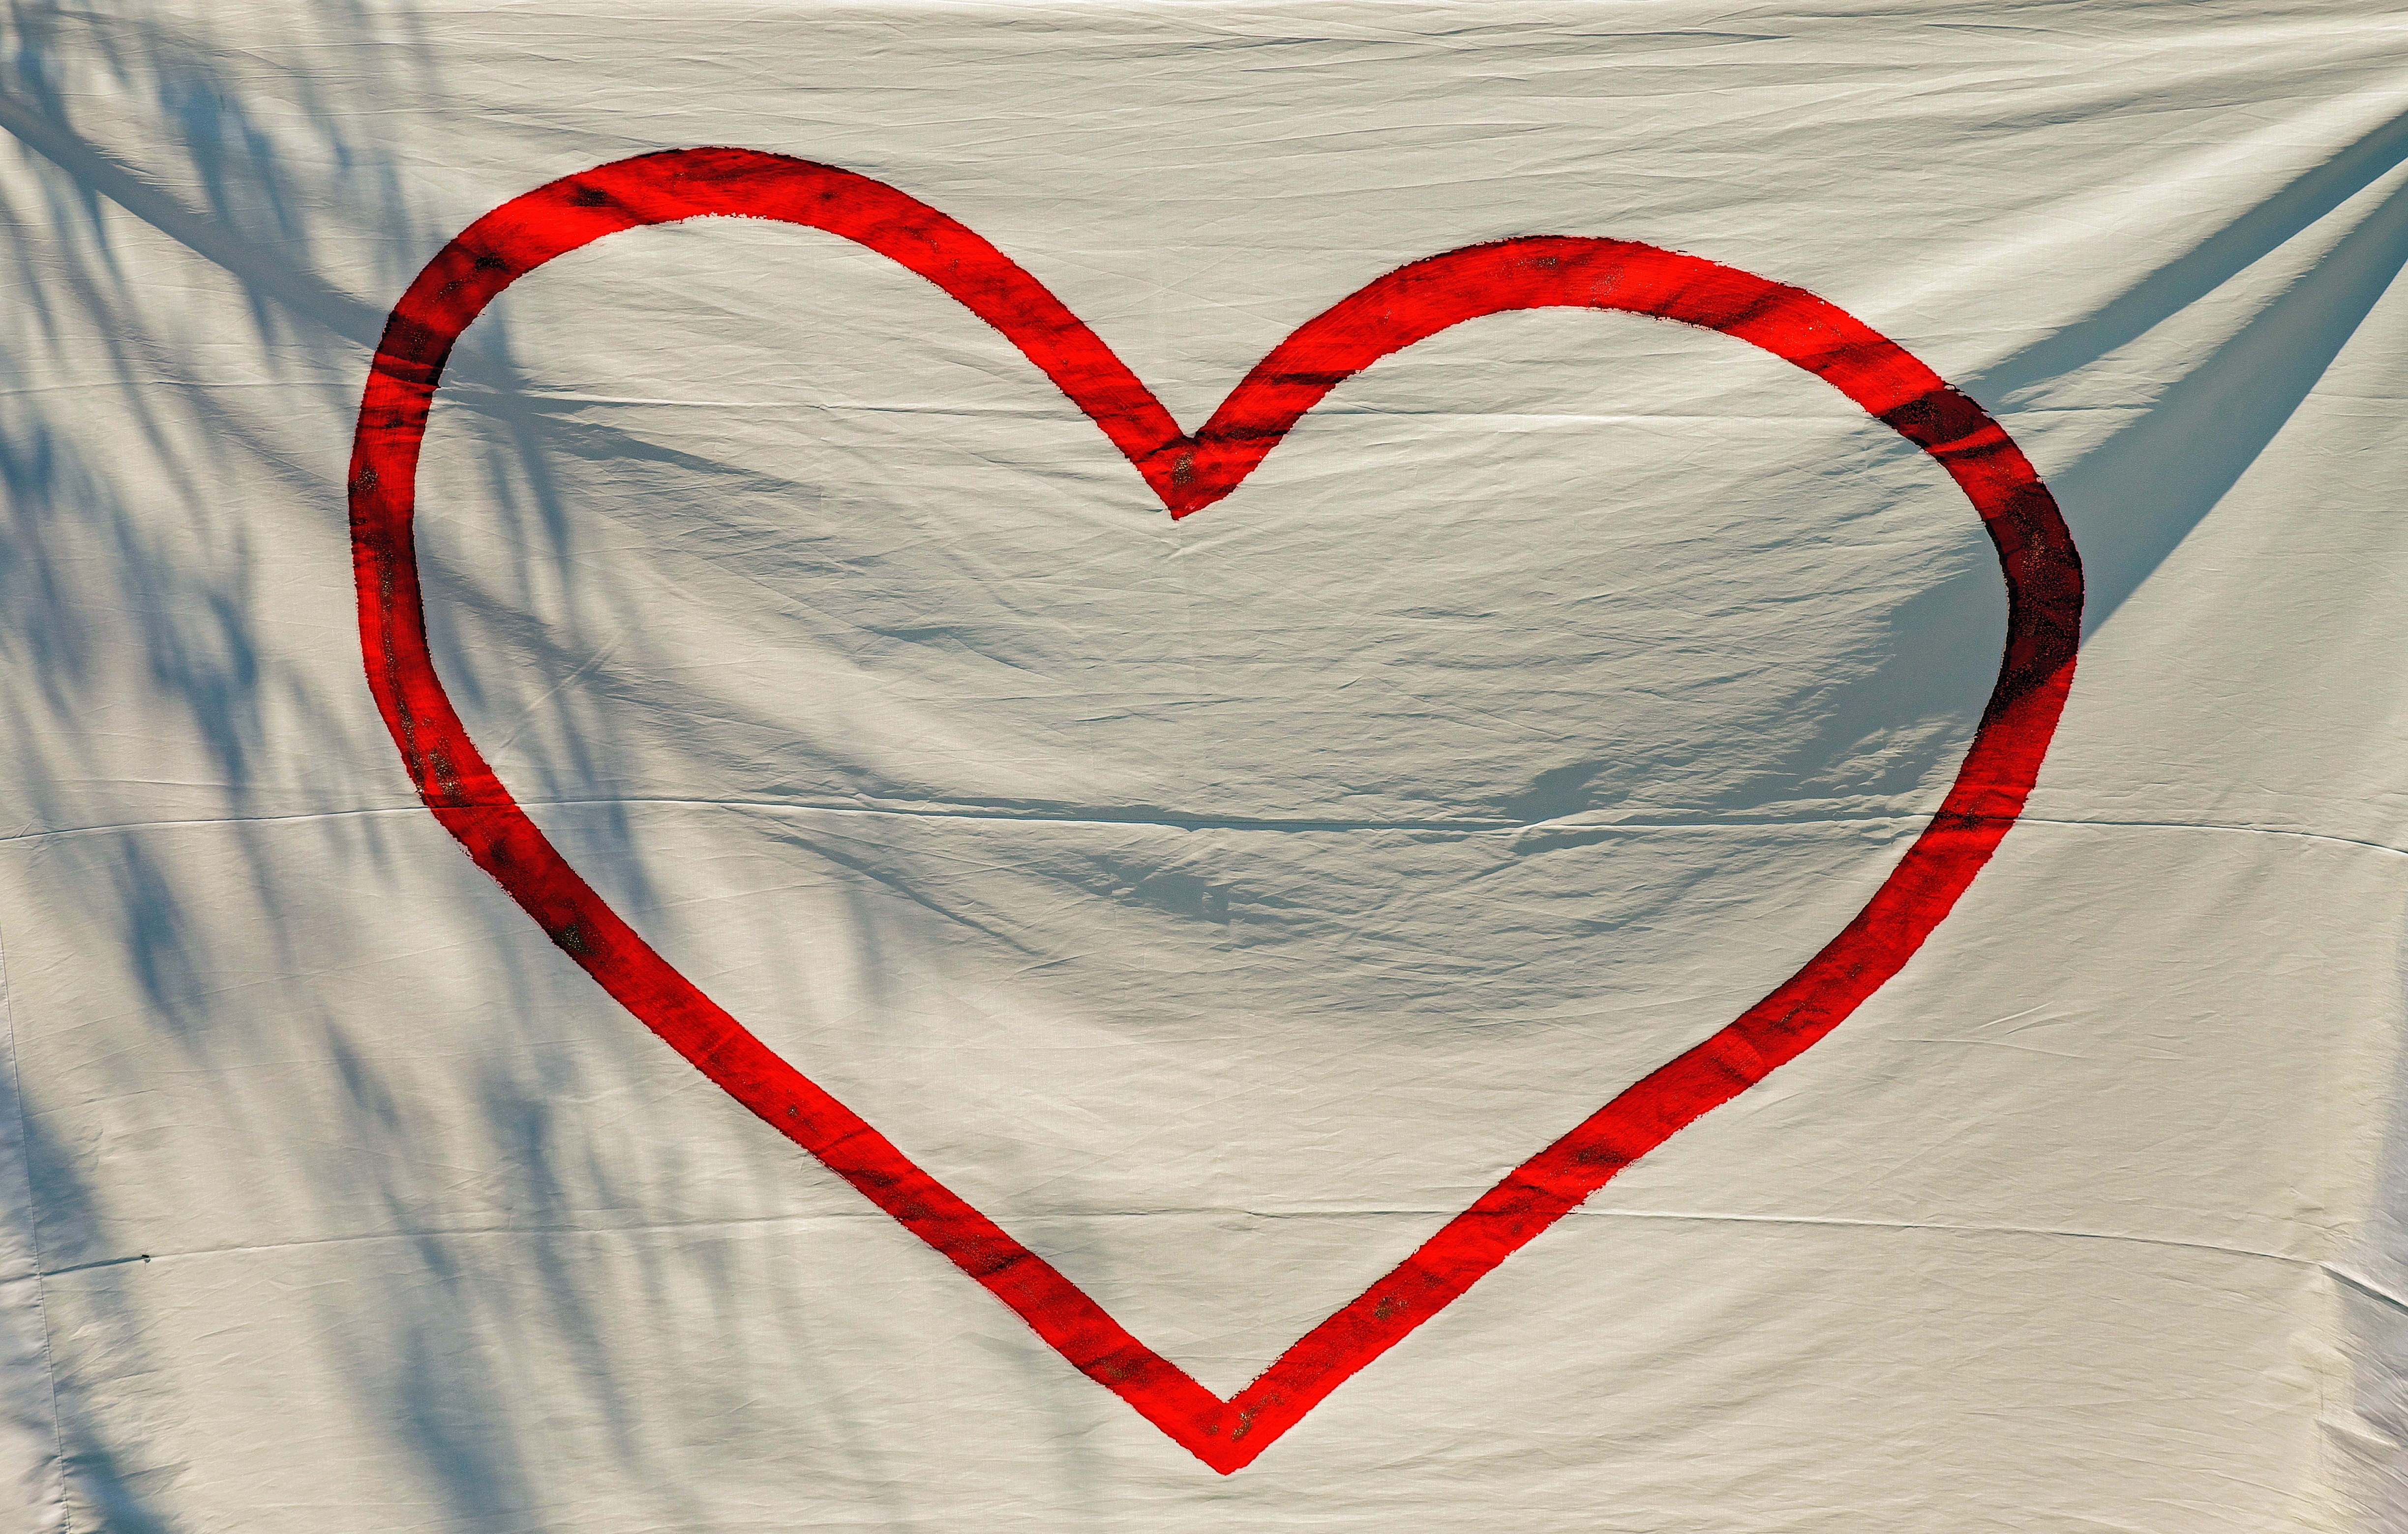
nature, wing, white, love, heart, line, red, color, romance, circle, human body, sheet, art, organ, shape, emotion